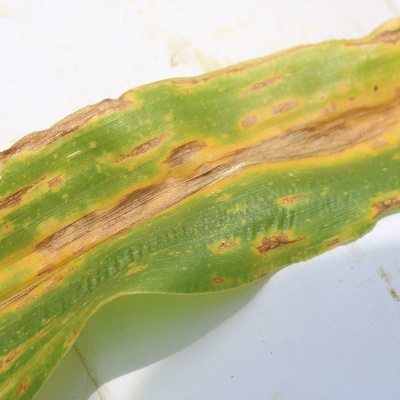
Crop: Maize
Condition: leaf blight